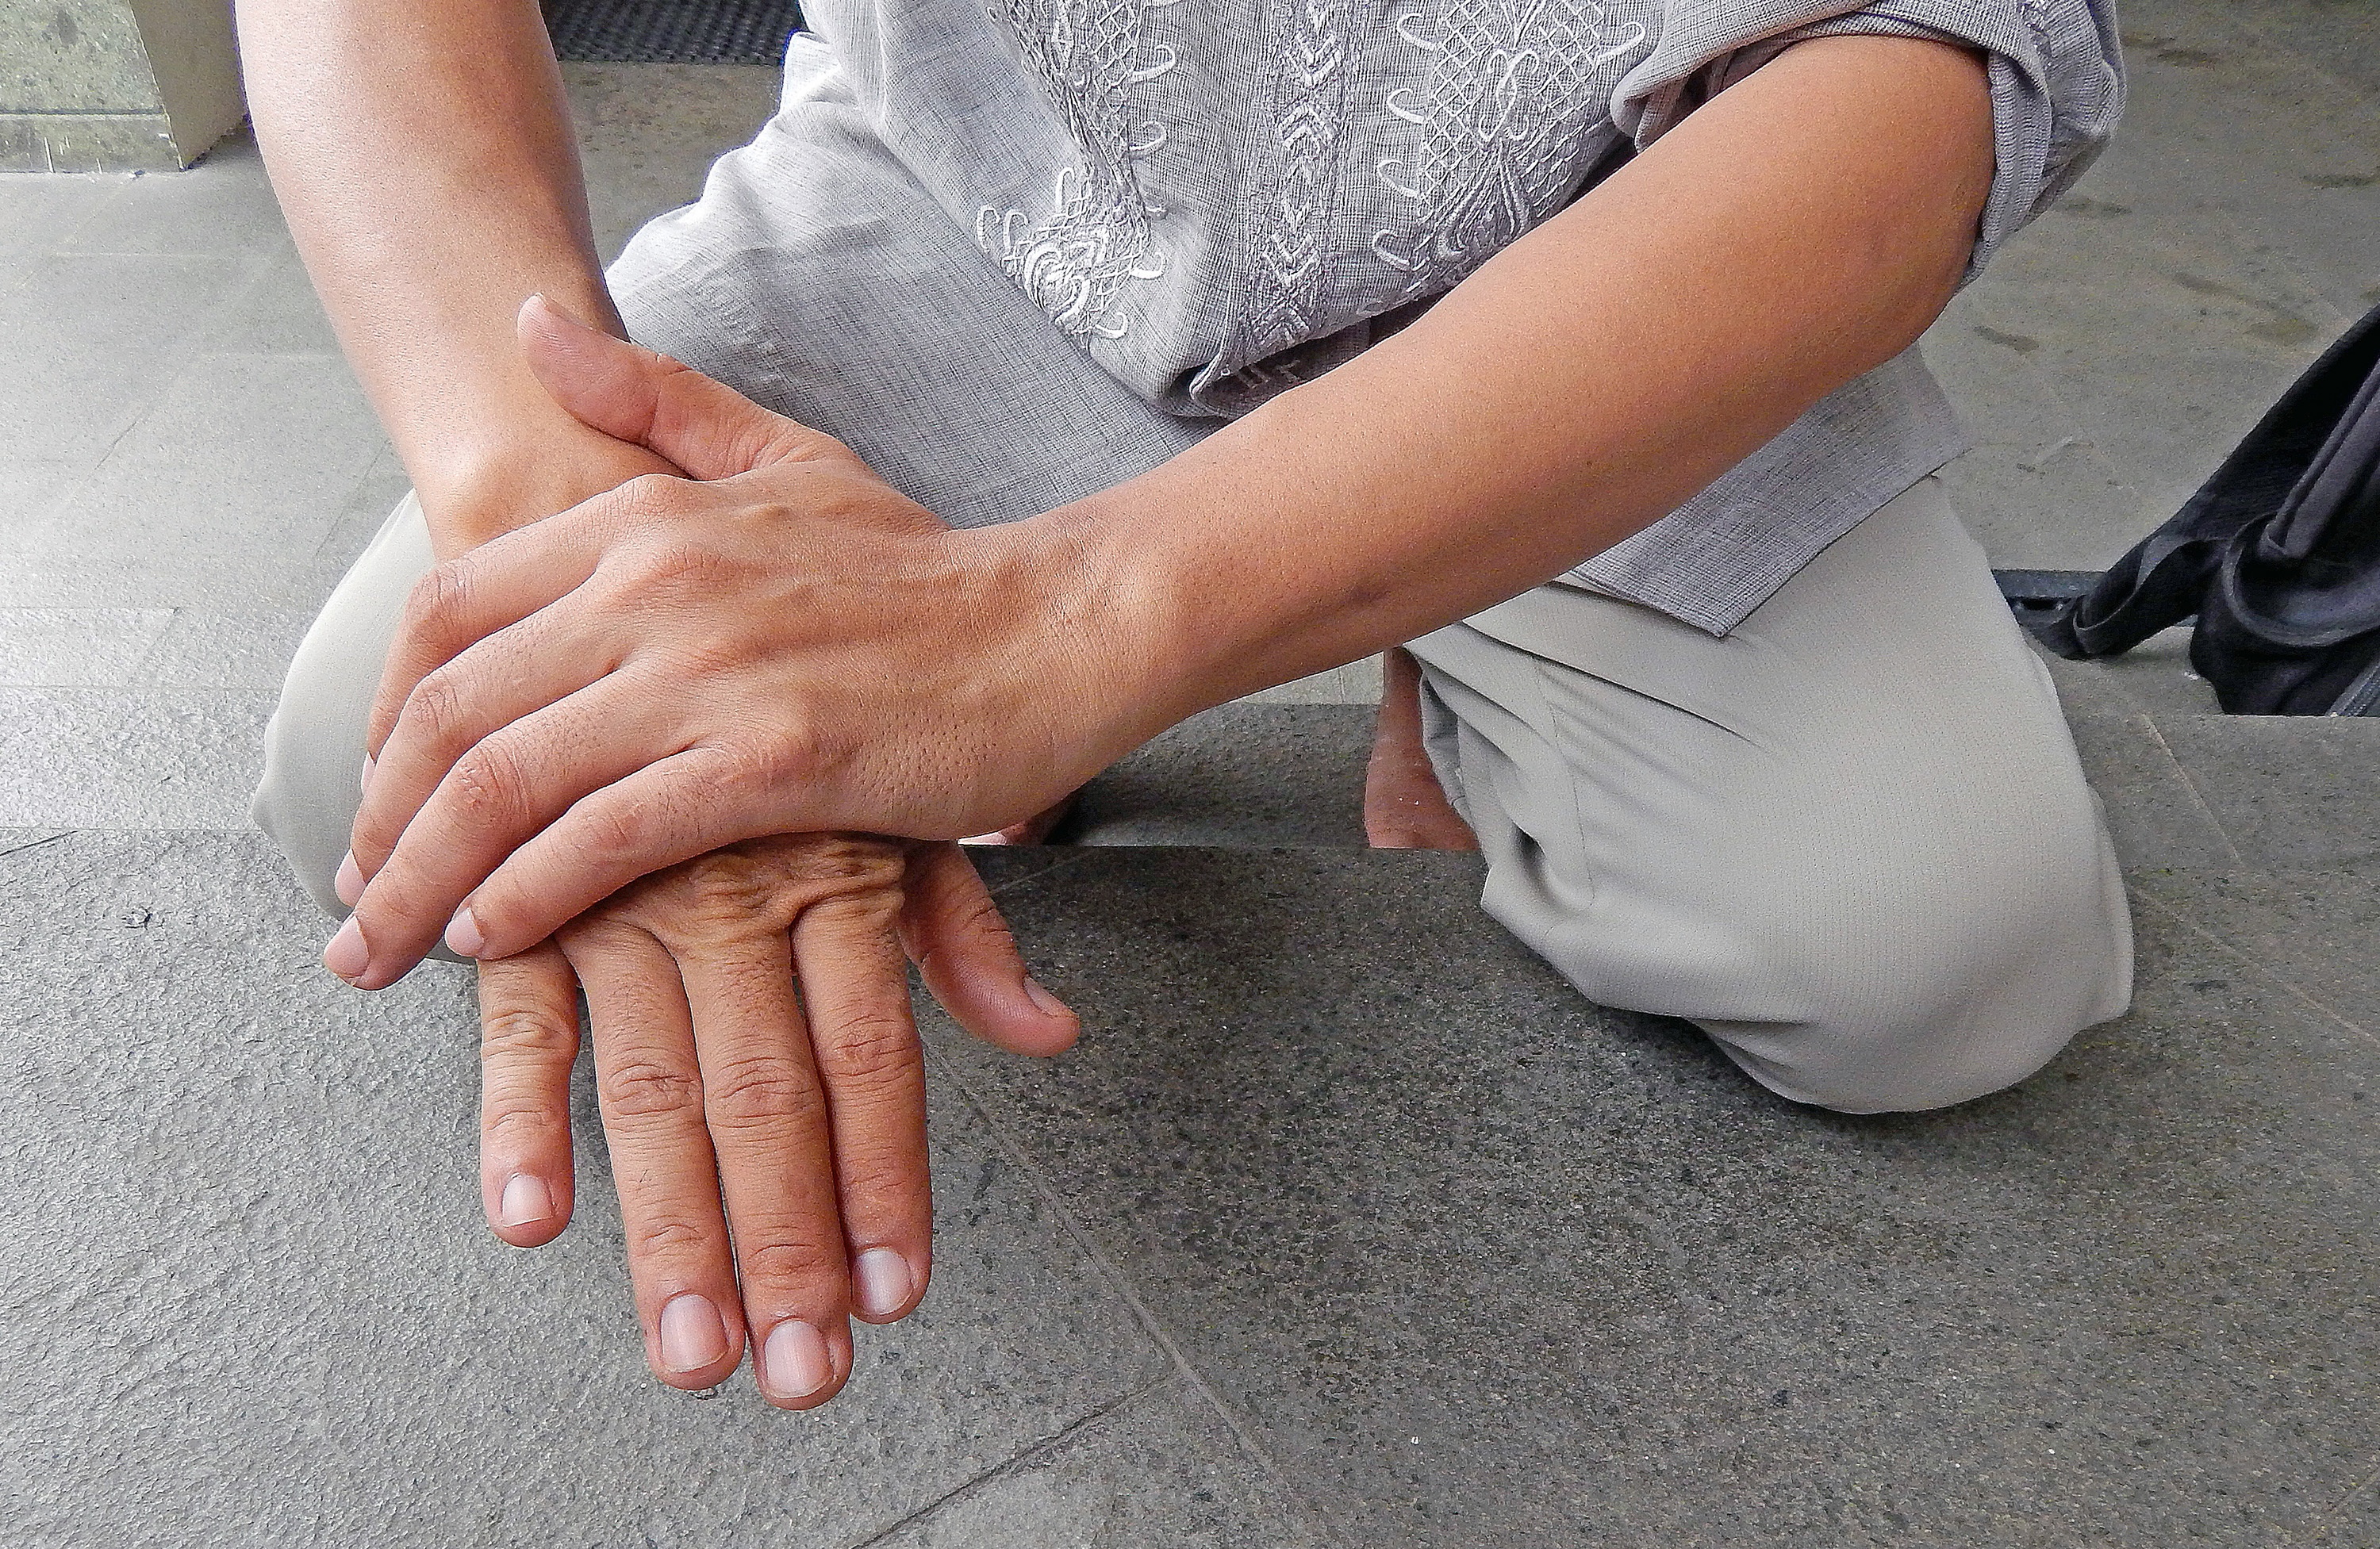
hand, floor, leg, finger, foot, sitting, arm, human body, barefoot, skin, flooring, sense, human positions